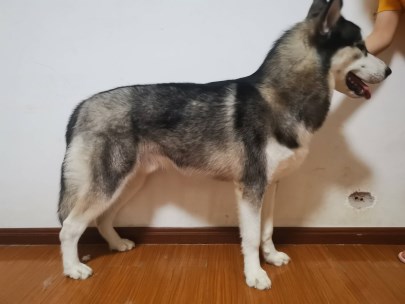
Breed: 1160-n000003-Siberian_husky